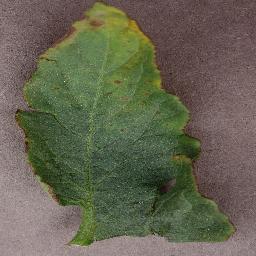
Label: Tomato___Bacterial_spot